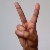
The image shows a hand gesture representing the letter 'V' in Indian Sign Language.